Hand washing

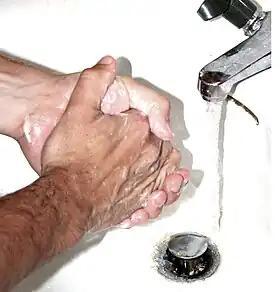
Hand washing with soap and water at a sink

Hand washing (or handwashing), also called hand hygiene, is the process of cleaning the hands with soap or handwash and water to eliminate bacteria, viruses, dirt, microorganisms, and other potentially harmful substances. Drying of the washed hands is part of the process as wet and moist hands are more easily recontaminated. If soap and water are unavailable, hand sanitizer that is at least 60% (v/v) alcohol in water can be used as long as hands are not visibly excessively dirty or greasy. Hand hygiene is central to preventing the spread of infectious diseases in home and everyday life settings.